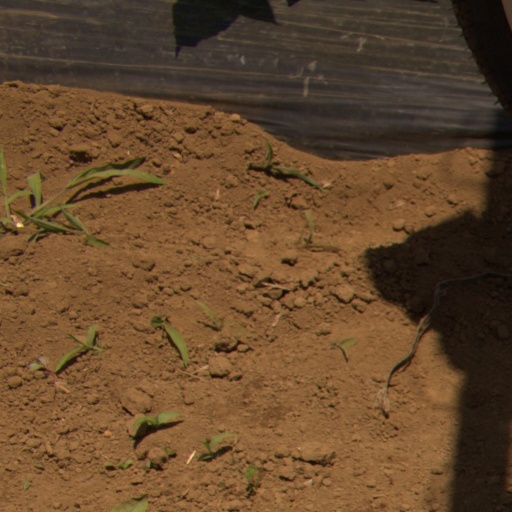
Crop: Jerusalem artichoke